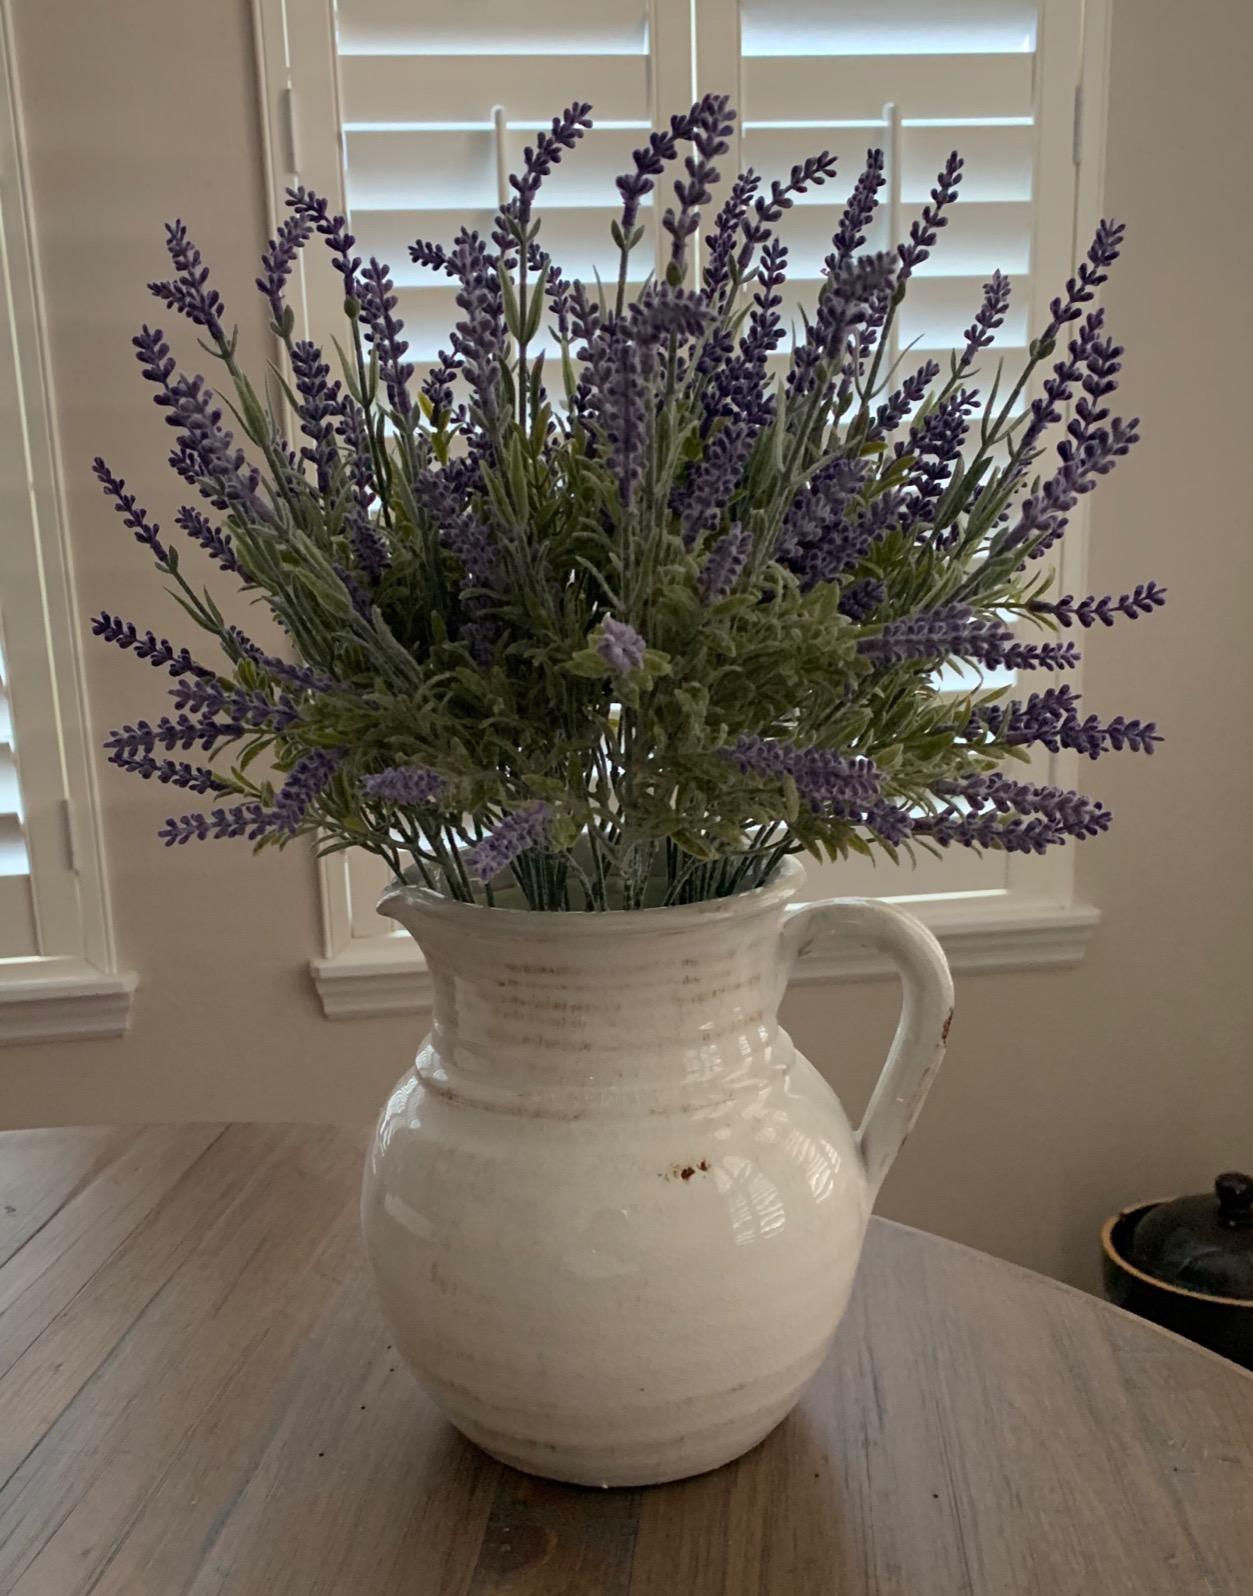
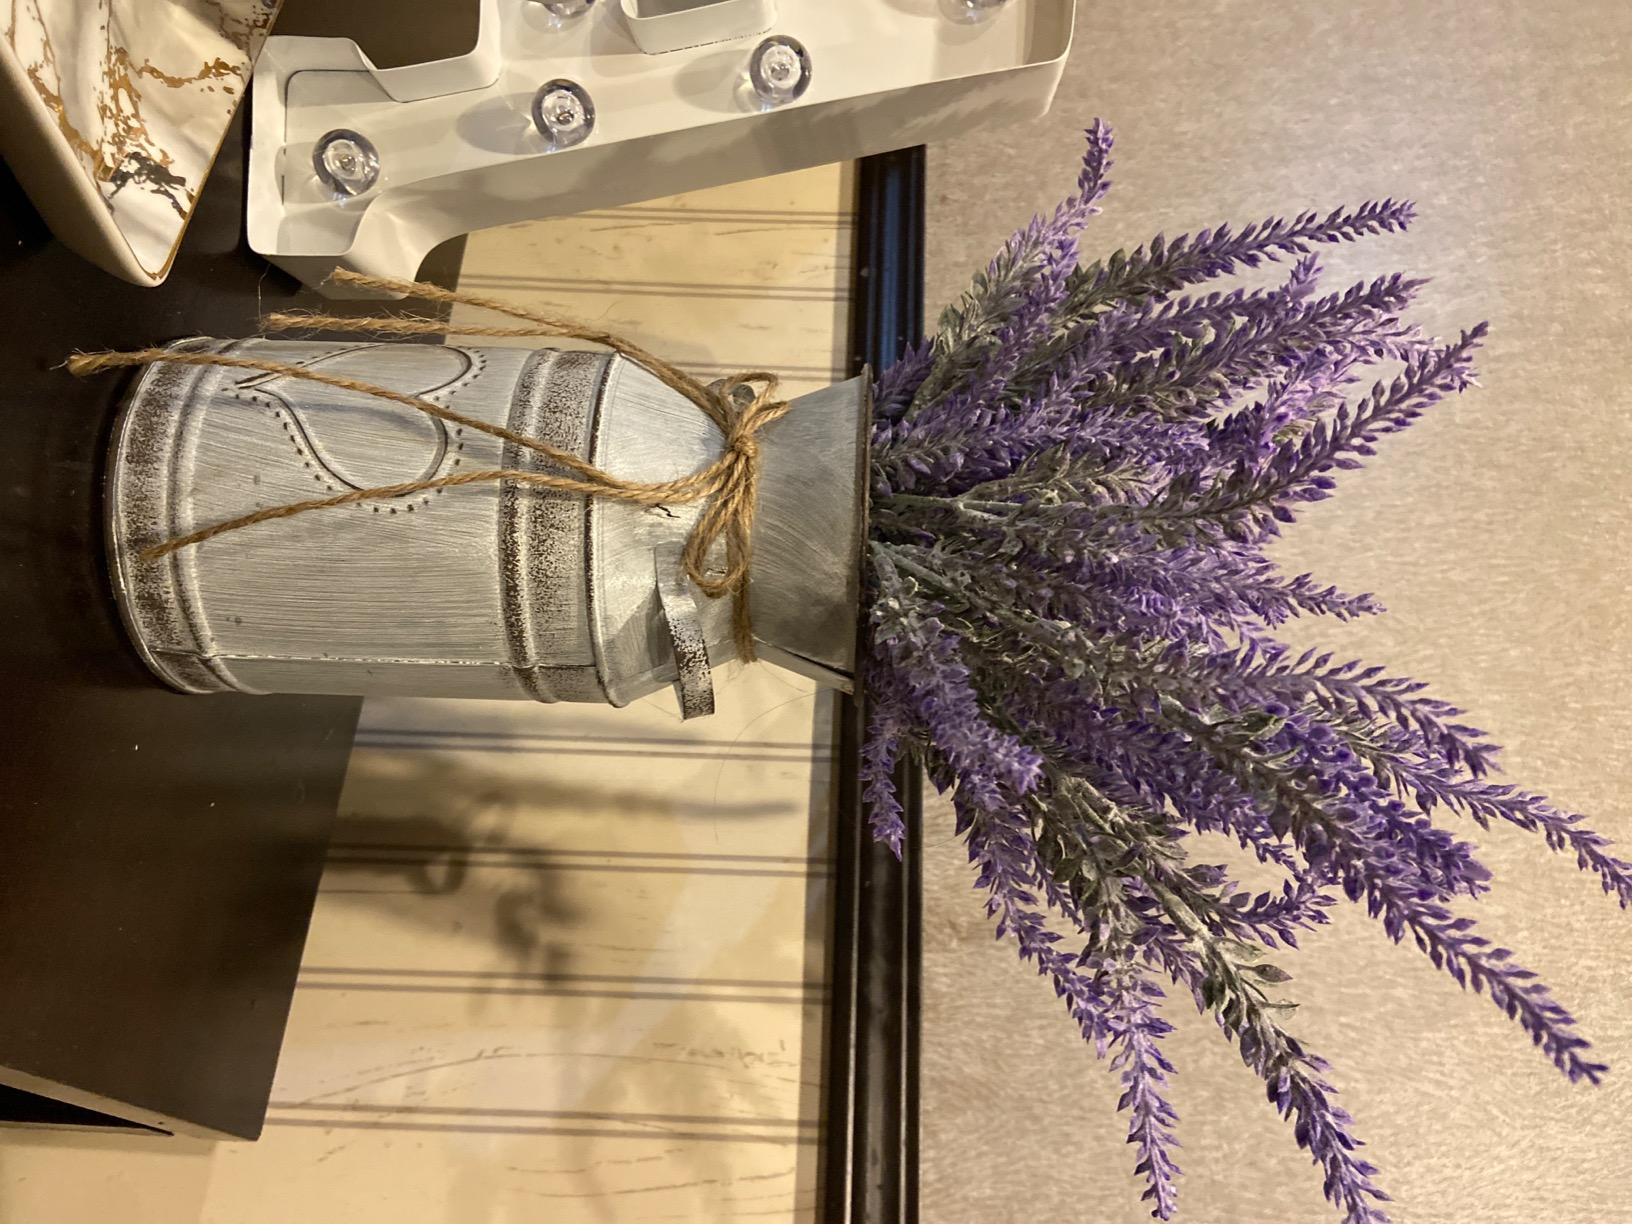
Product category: vase
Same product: no